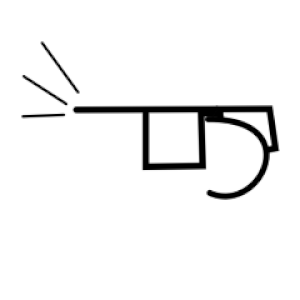
Esquisse ultra-minimaliste de Richard.
La bande dessinée américaine Dilbert de Scott Adams emploie de nombreux personnages stéréotypés.